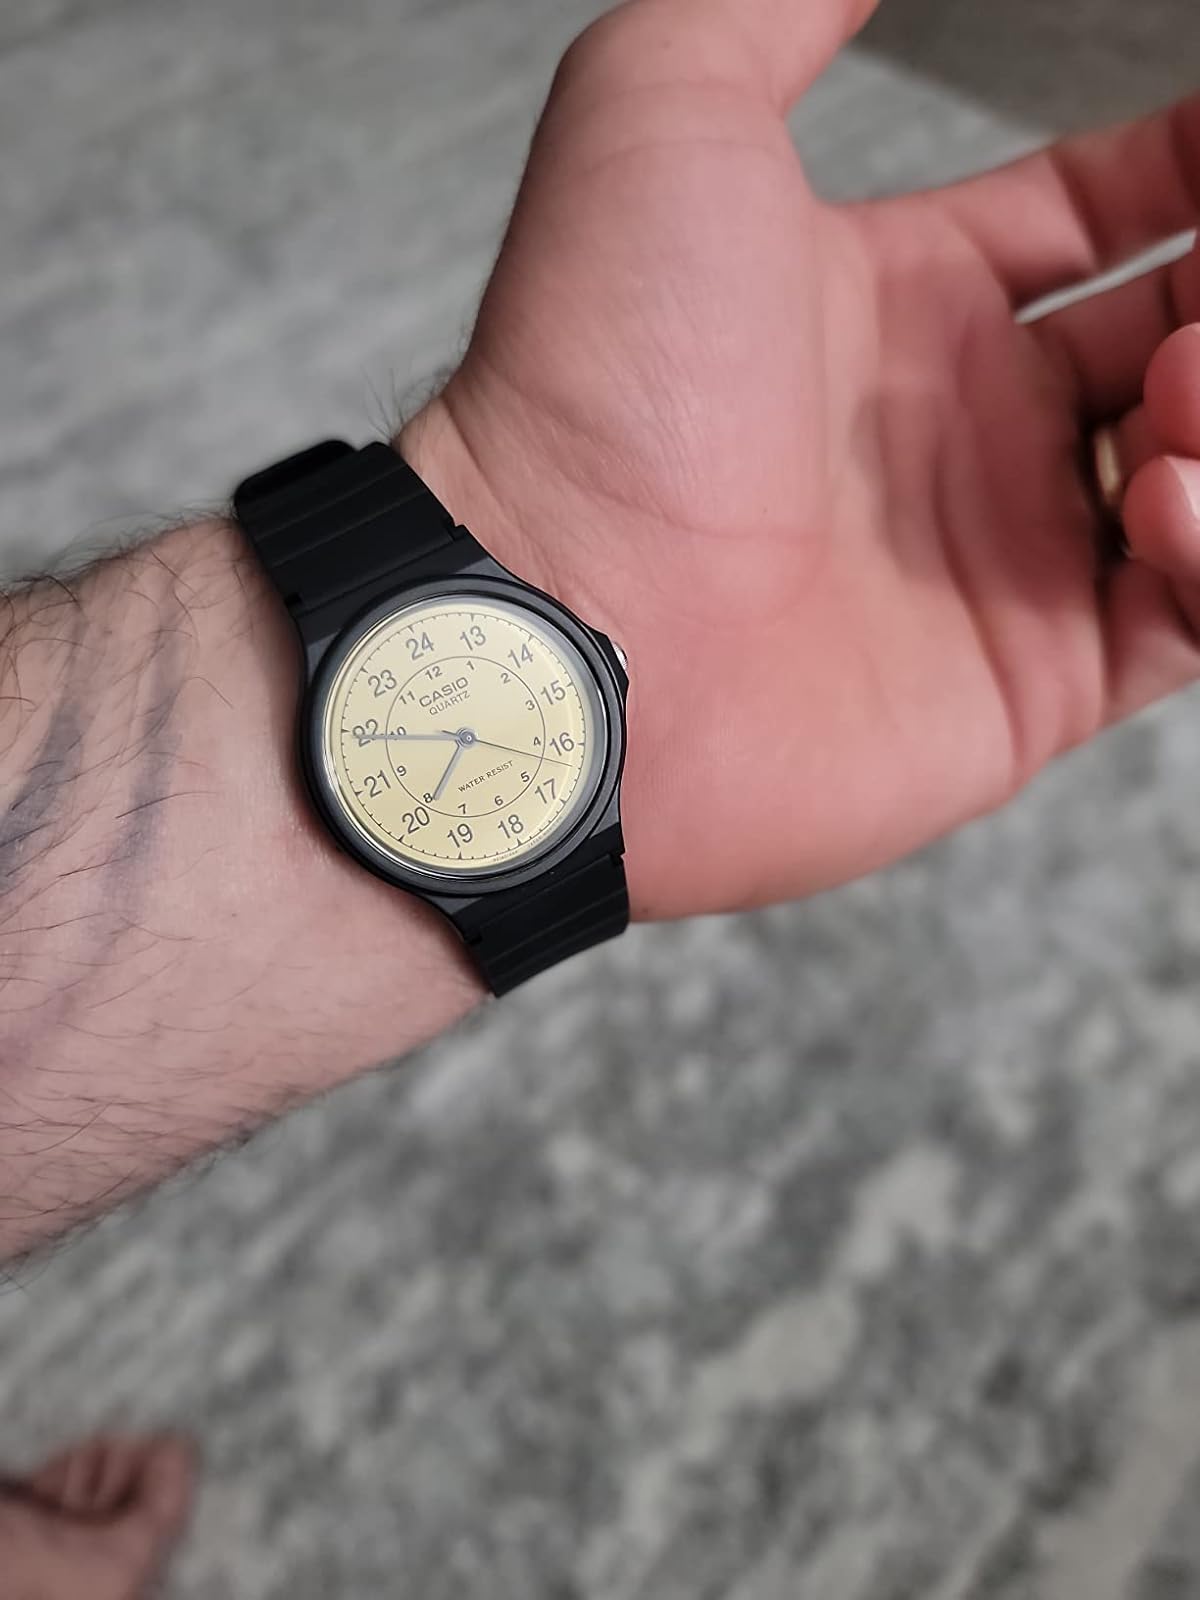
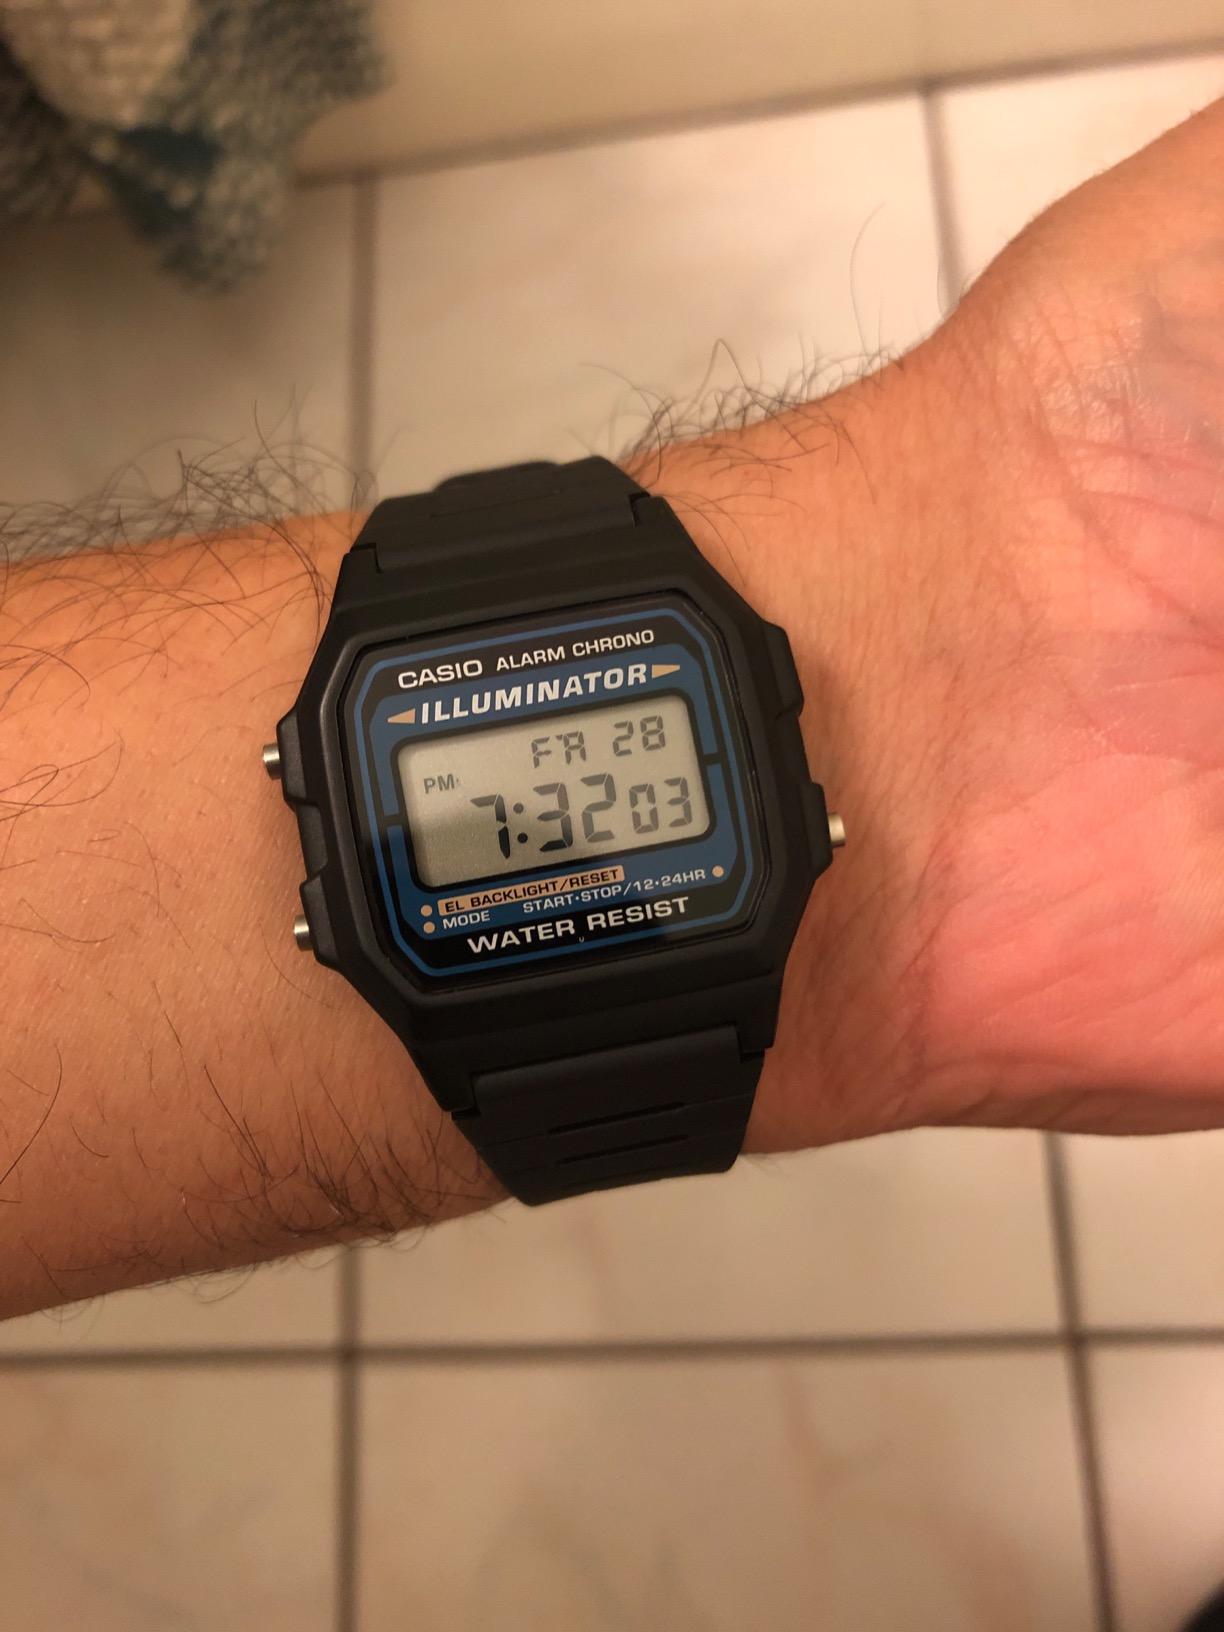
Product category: accessories_watch
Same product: no